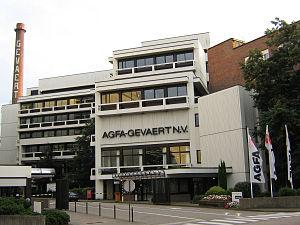
Agfa-Gevaert est une entreprise belge, basée en Flandre. Elle est issue de la fusion en 1964 des sociétés Agfa et Gevaert. Elle fabriquait des pellicules et du papier pour la photographie ainsi que du matériel de photographie et de cinéma amateur. Elle s'est reconvertie dans l'industrie de l'imagerie.